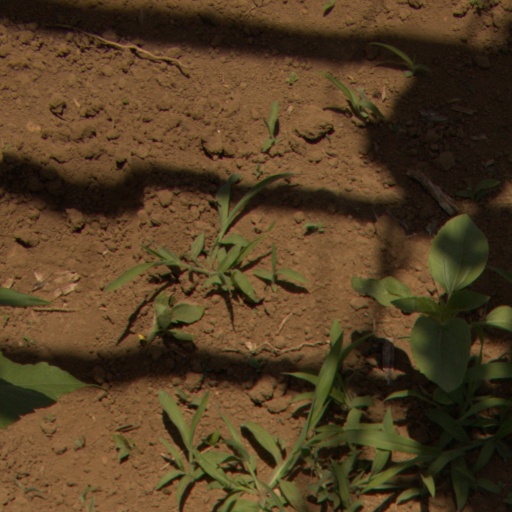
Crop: Jerusalem artichoke